Gæska: Skáldsaga

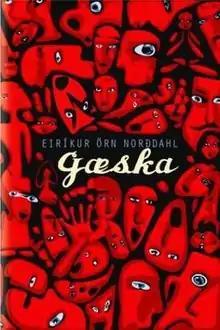

Gæska: Skáldsaga ('Kindness: A Novel') is the third novel by the Icelandic author Eiríkur Örn Norðdahl, written in Helsinki and Ísafjörður between 2007 and 2009.